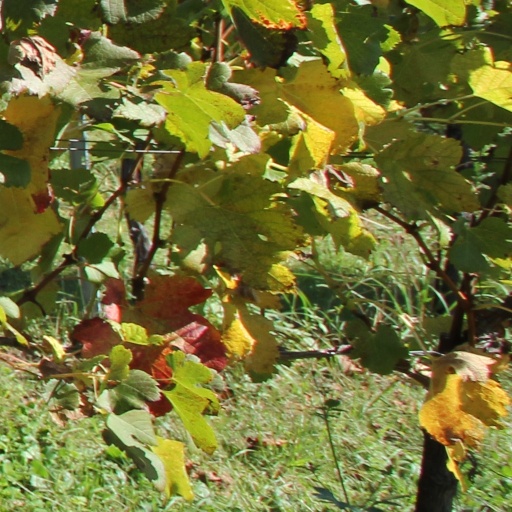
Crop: grape